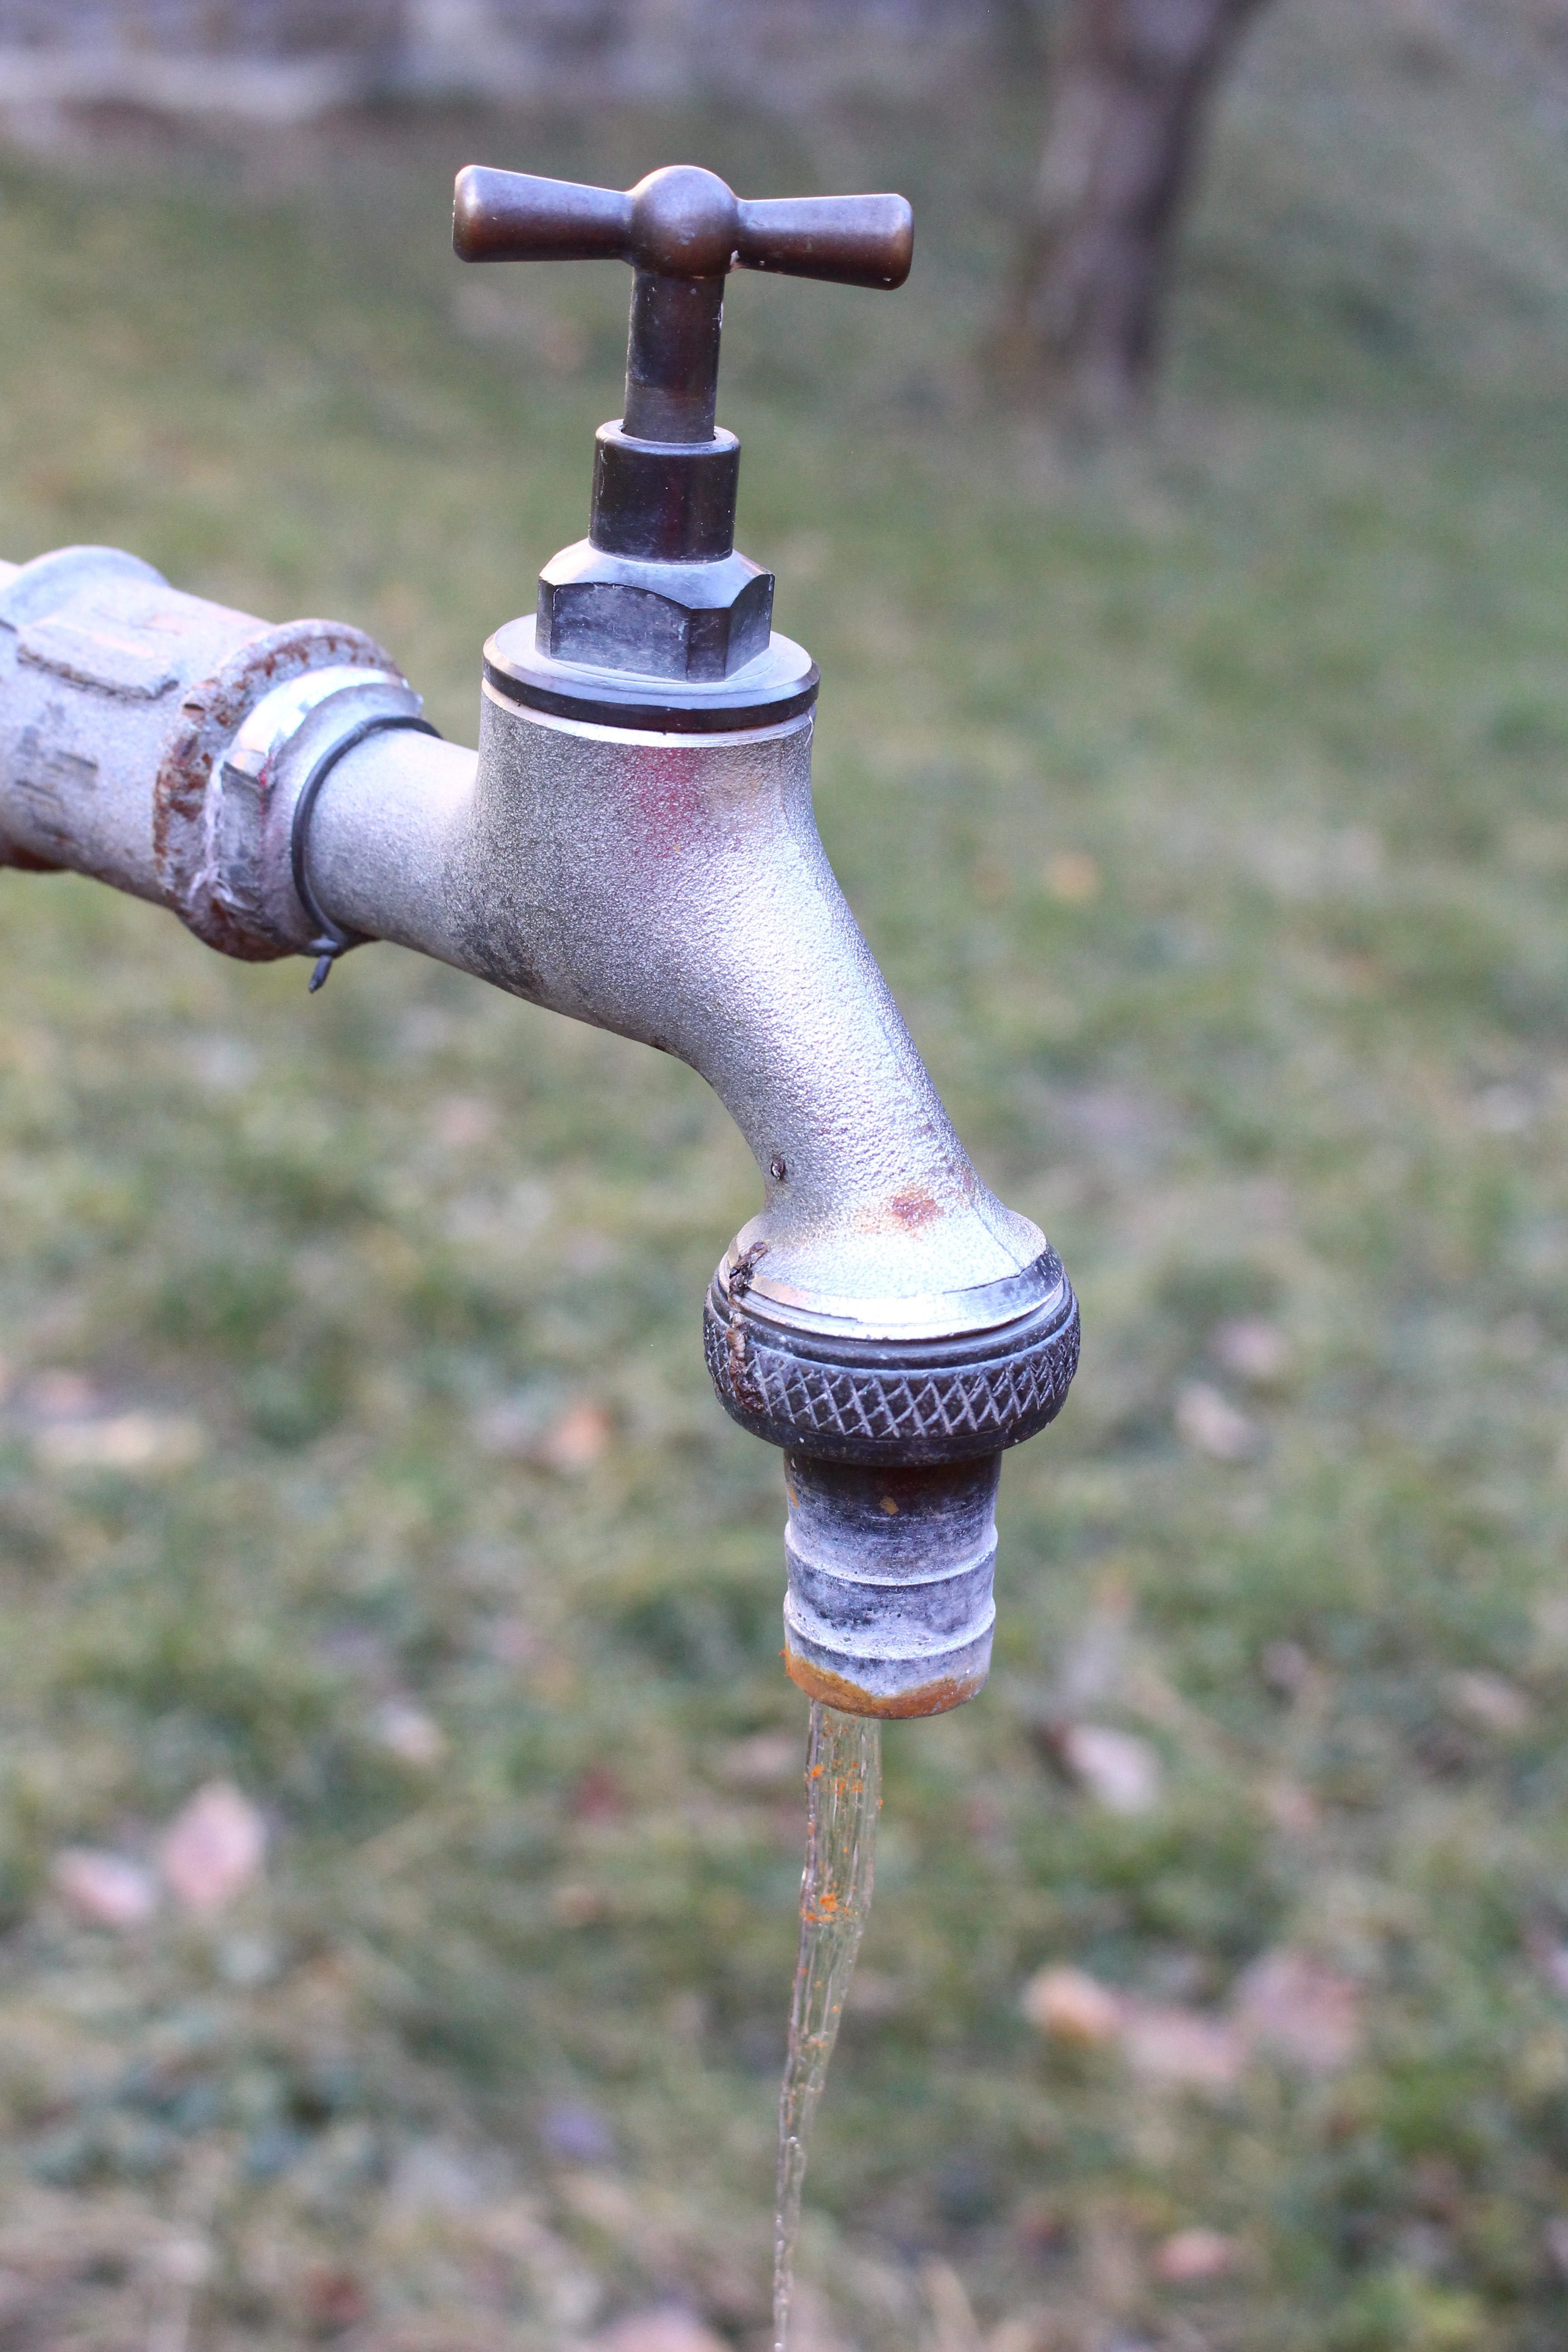
water, lawn, green, frozen, sculpture, faucet, stainless